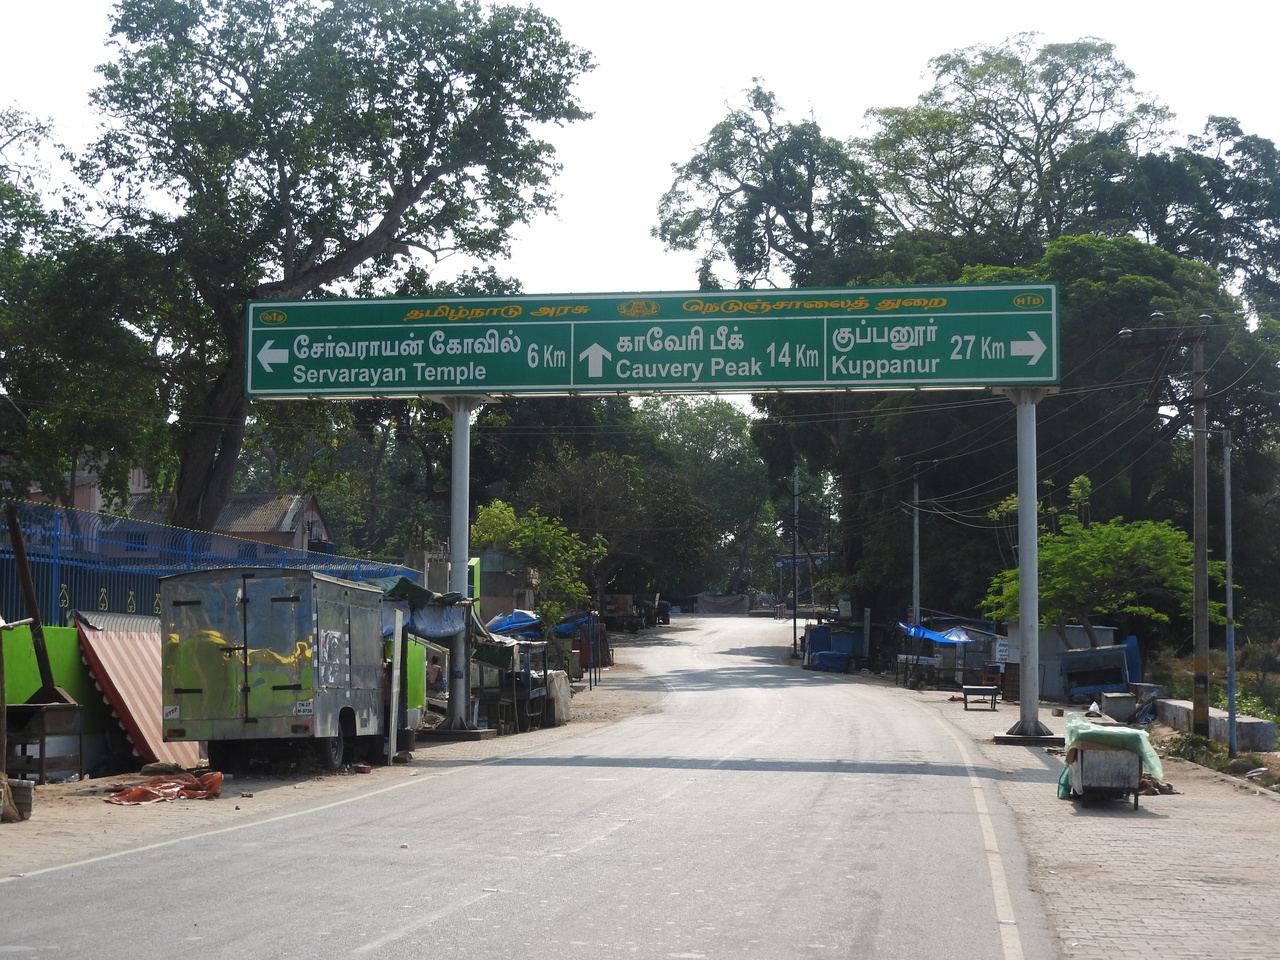
மே 2019 இல் நிறுவப்பட்டது.